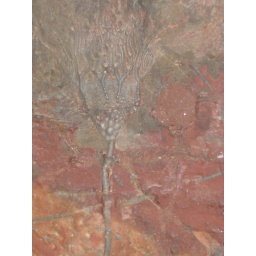
An ancient sea plant in the science building